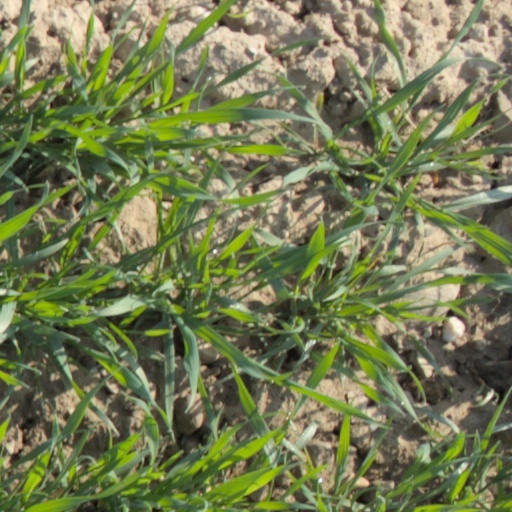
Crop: wheat